Swivel gun

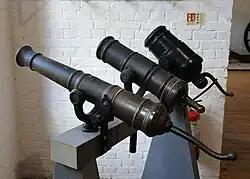
Three examples of 18th-century swivel guns

A swivel gun (or simply swivel) is a small cannon mounted on a swiveling stand or fork which allows a very wide arc of movement. Another type of firearm referred to as a swivel gun was an early flintlock combination gun with two barrels that rotated along their axes to allow the shooter to switch between either the rifled or the smoothbore barrels.